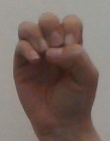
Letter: ha